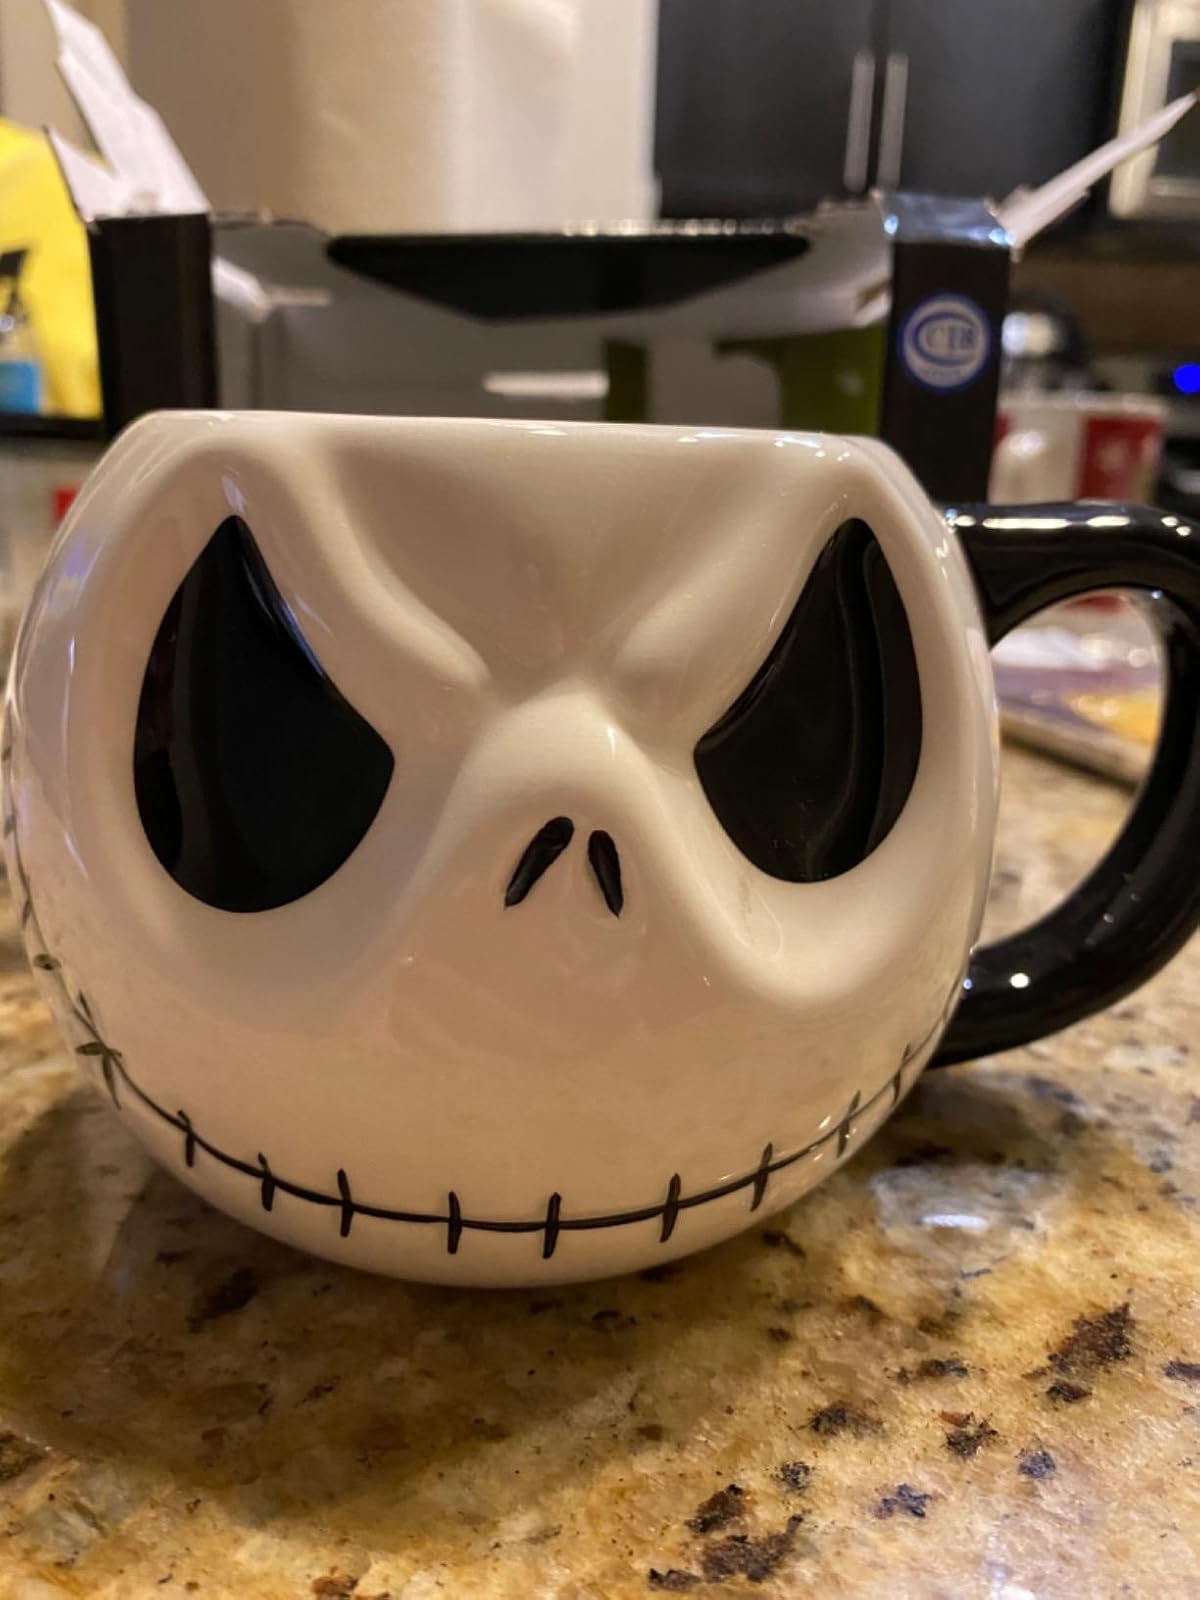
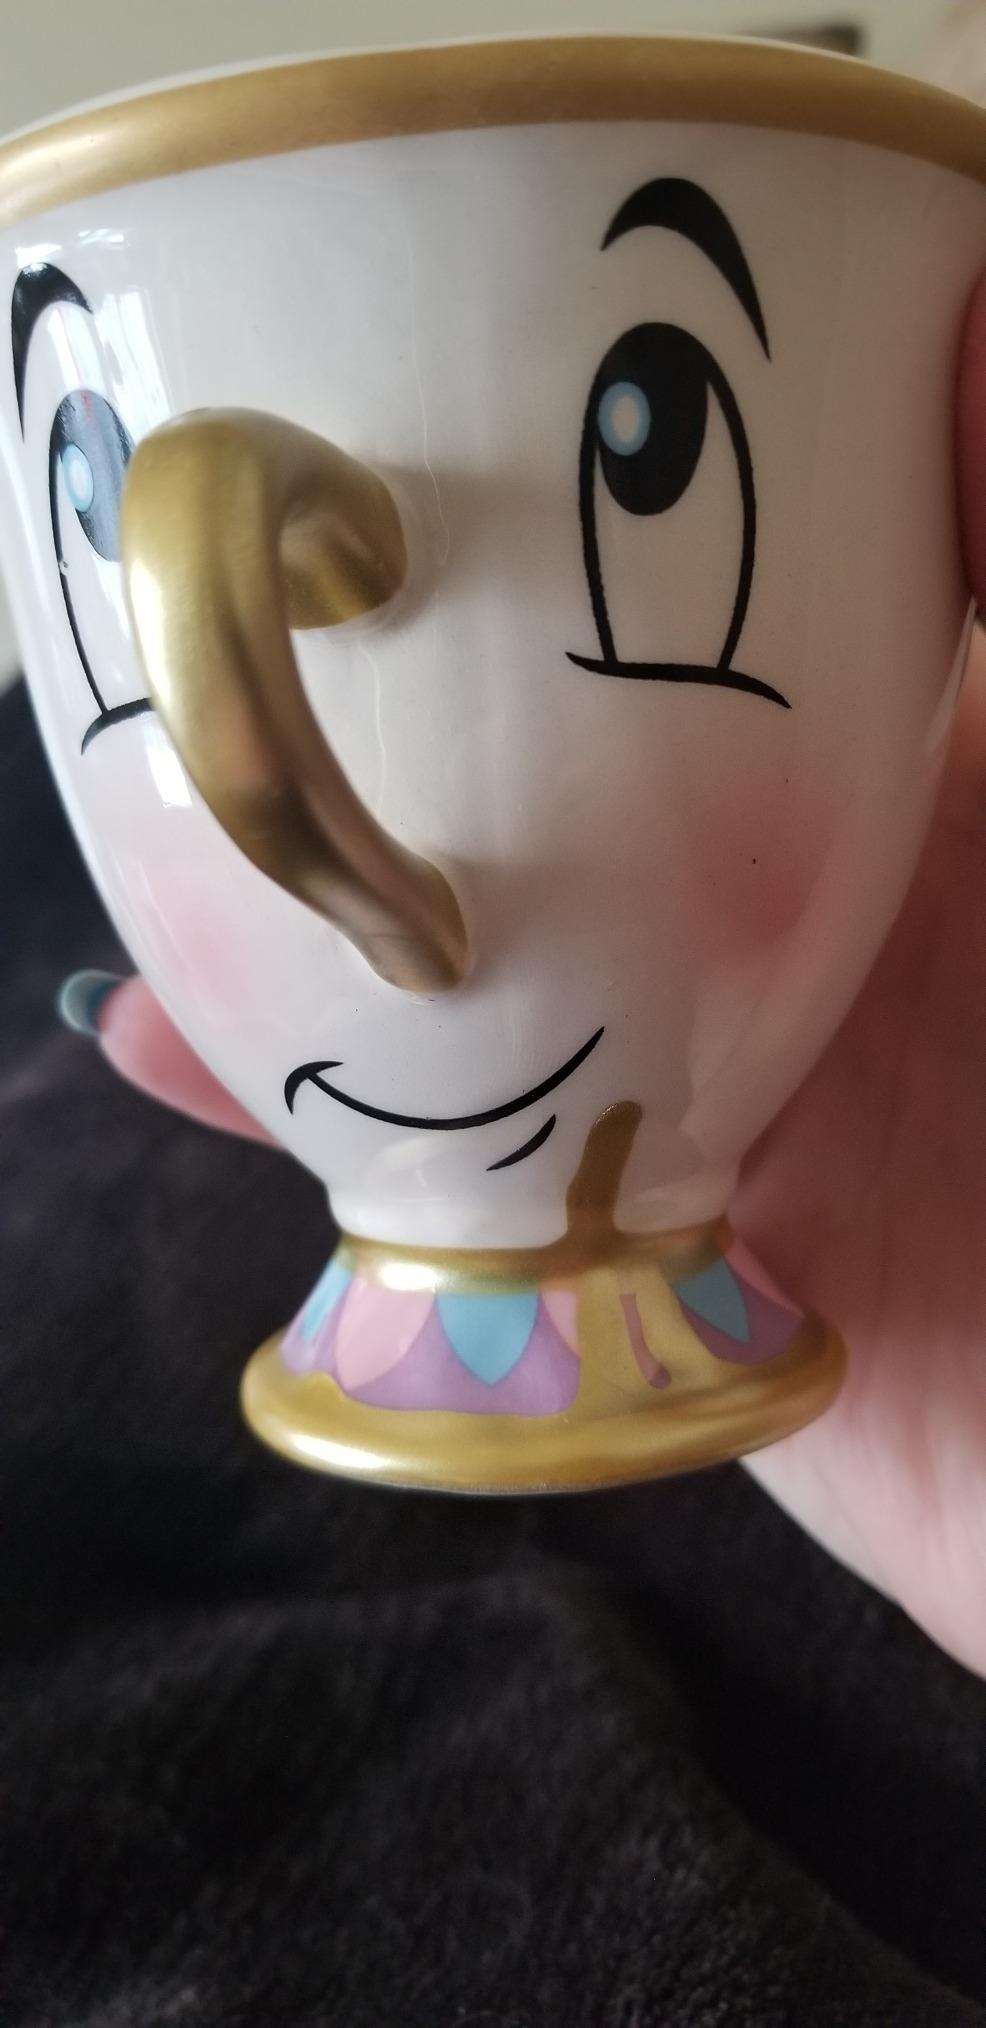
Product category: items_mug
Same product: no